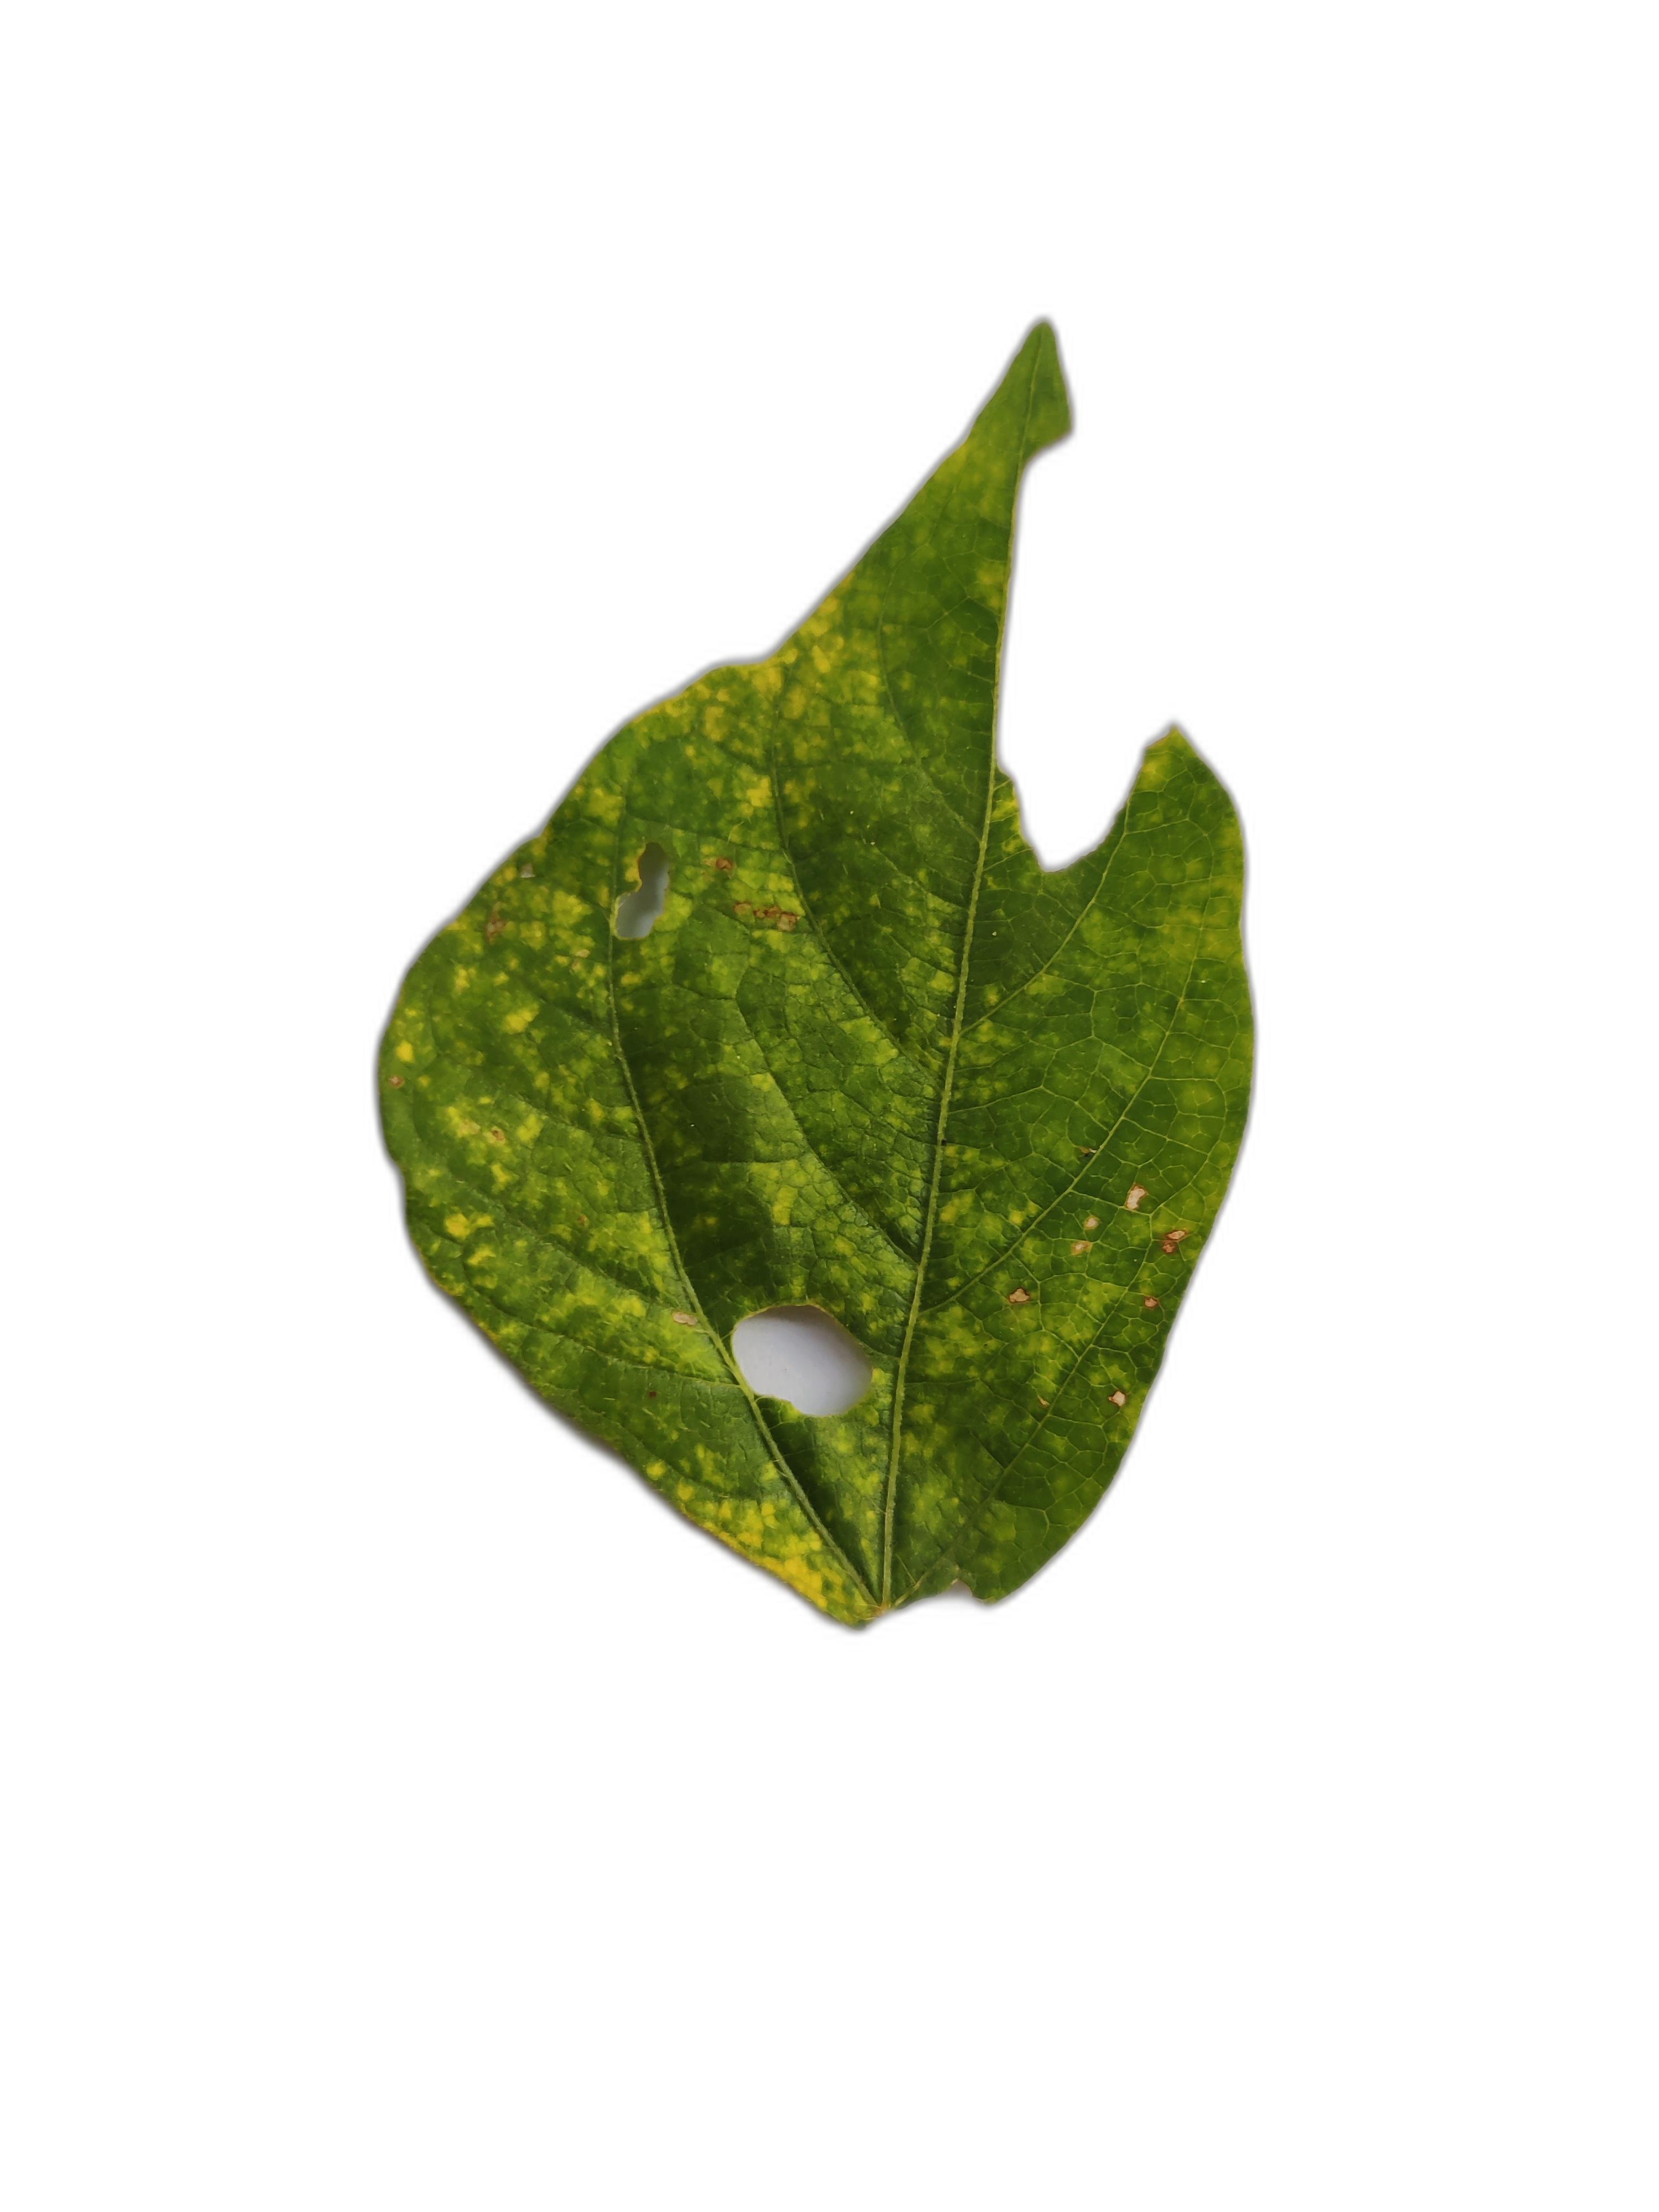
Label: Yellow Mosaic